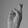
ASL letter: R